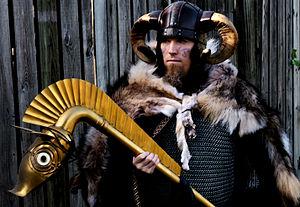
Un carnyx ou carnynx ou carnux est un instrument de musique celtique, de la famille des instruments à vent, de la sous-famille des cuivres. Cor de musique celtique de l'art celte, et de la mythologie celtique, à caractère guerrier, de l’âge du fer il est utilisé lors des guerres chez les Celtes pour galvaniser et mener les troupes, et pour effrayer et impressionner l’ennemi.